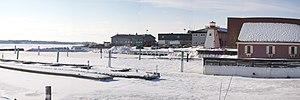
Charlottetown est une ville canadienne, capitale de la province de l'Île-du-Prince-Édouard ; elle est également la plus grande ville de l'île et le chef-lieu du comté de Queens. La ville est nommée en l'honneur de la reine Charlotte, consort du roi George III. Charlottetown est constituée en village en 1855 et désignée comme une ville en 1885. Charlottetown est l'hôte de ce qui est maintenant appelé la Conférence de Charlottetown en 1864, la première étape du processus menant à la Confédération canadienne. Pour cela, la ville adopte la devise Cunabula Foederis, « Berceau de la Confédération ». En 1995 la ville fusionne avec les communautés de Sherwood, Parkdale, Hillsborough Park, West Royalty et East Royalty. Charlottetown comptait 34 562 habitants en 2011 et sa région métropolitaine 64 487, soit un peu moins de la moitié de la population de la province, qui s'élève à 140 204 personnes.